Mumtaz Ahmed Khan (Jammu and Kashmir politician)

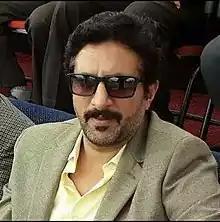
Khan in function in Reasi

Haji Mumtaz Ahmed Khan is Indian Politician and Former Member of 12th Jammu and Kashmir Legislative Assembly. Khan was previously associated with Indian National Congress but left the party in 2021 and joined Jammu and Kashmir Apni Party. Prior to Assembly Elections of Jammu and Kashmir 2024,